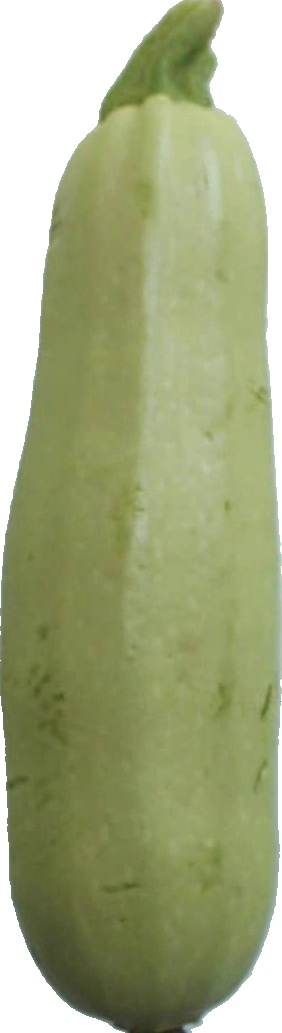
Label: zucchini_1